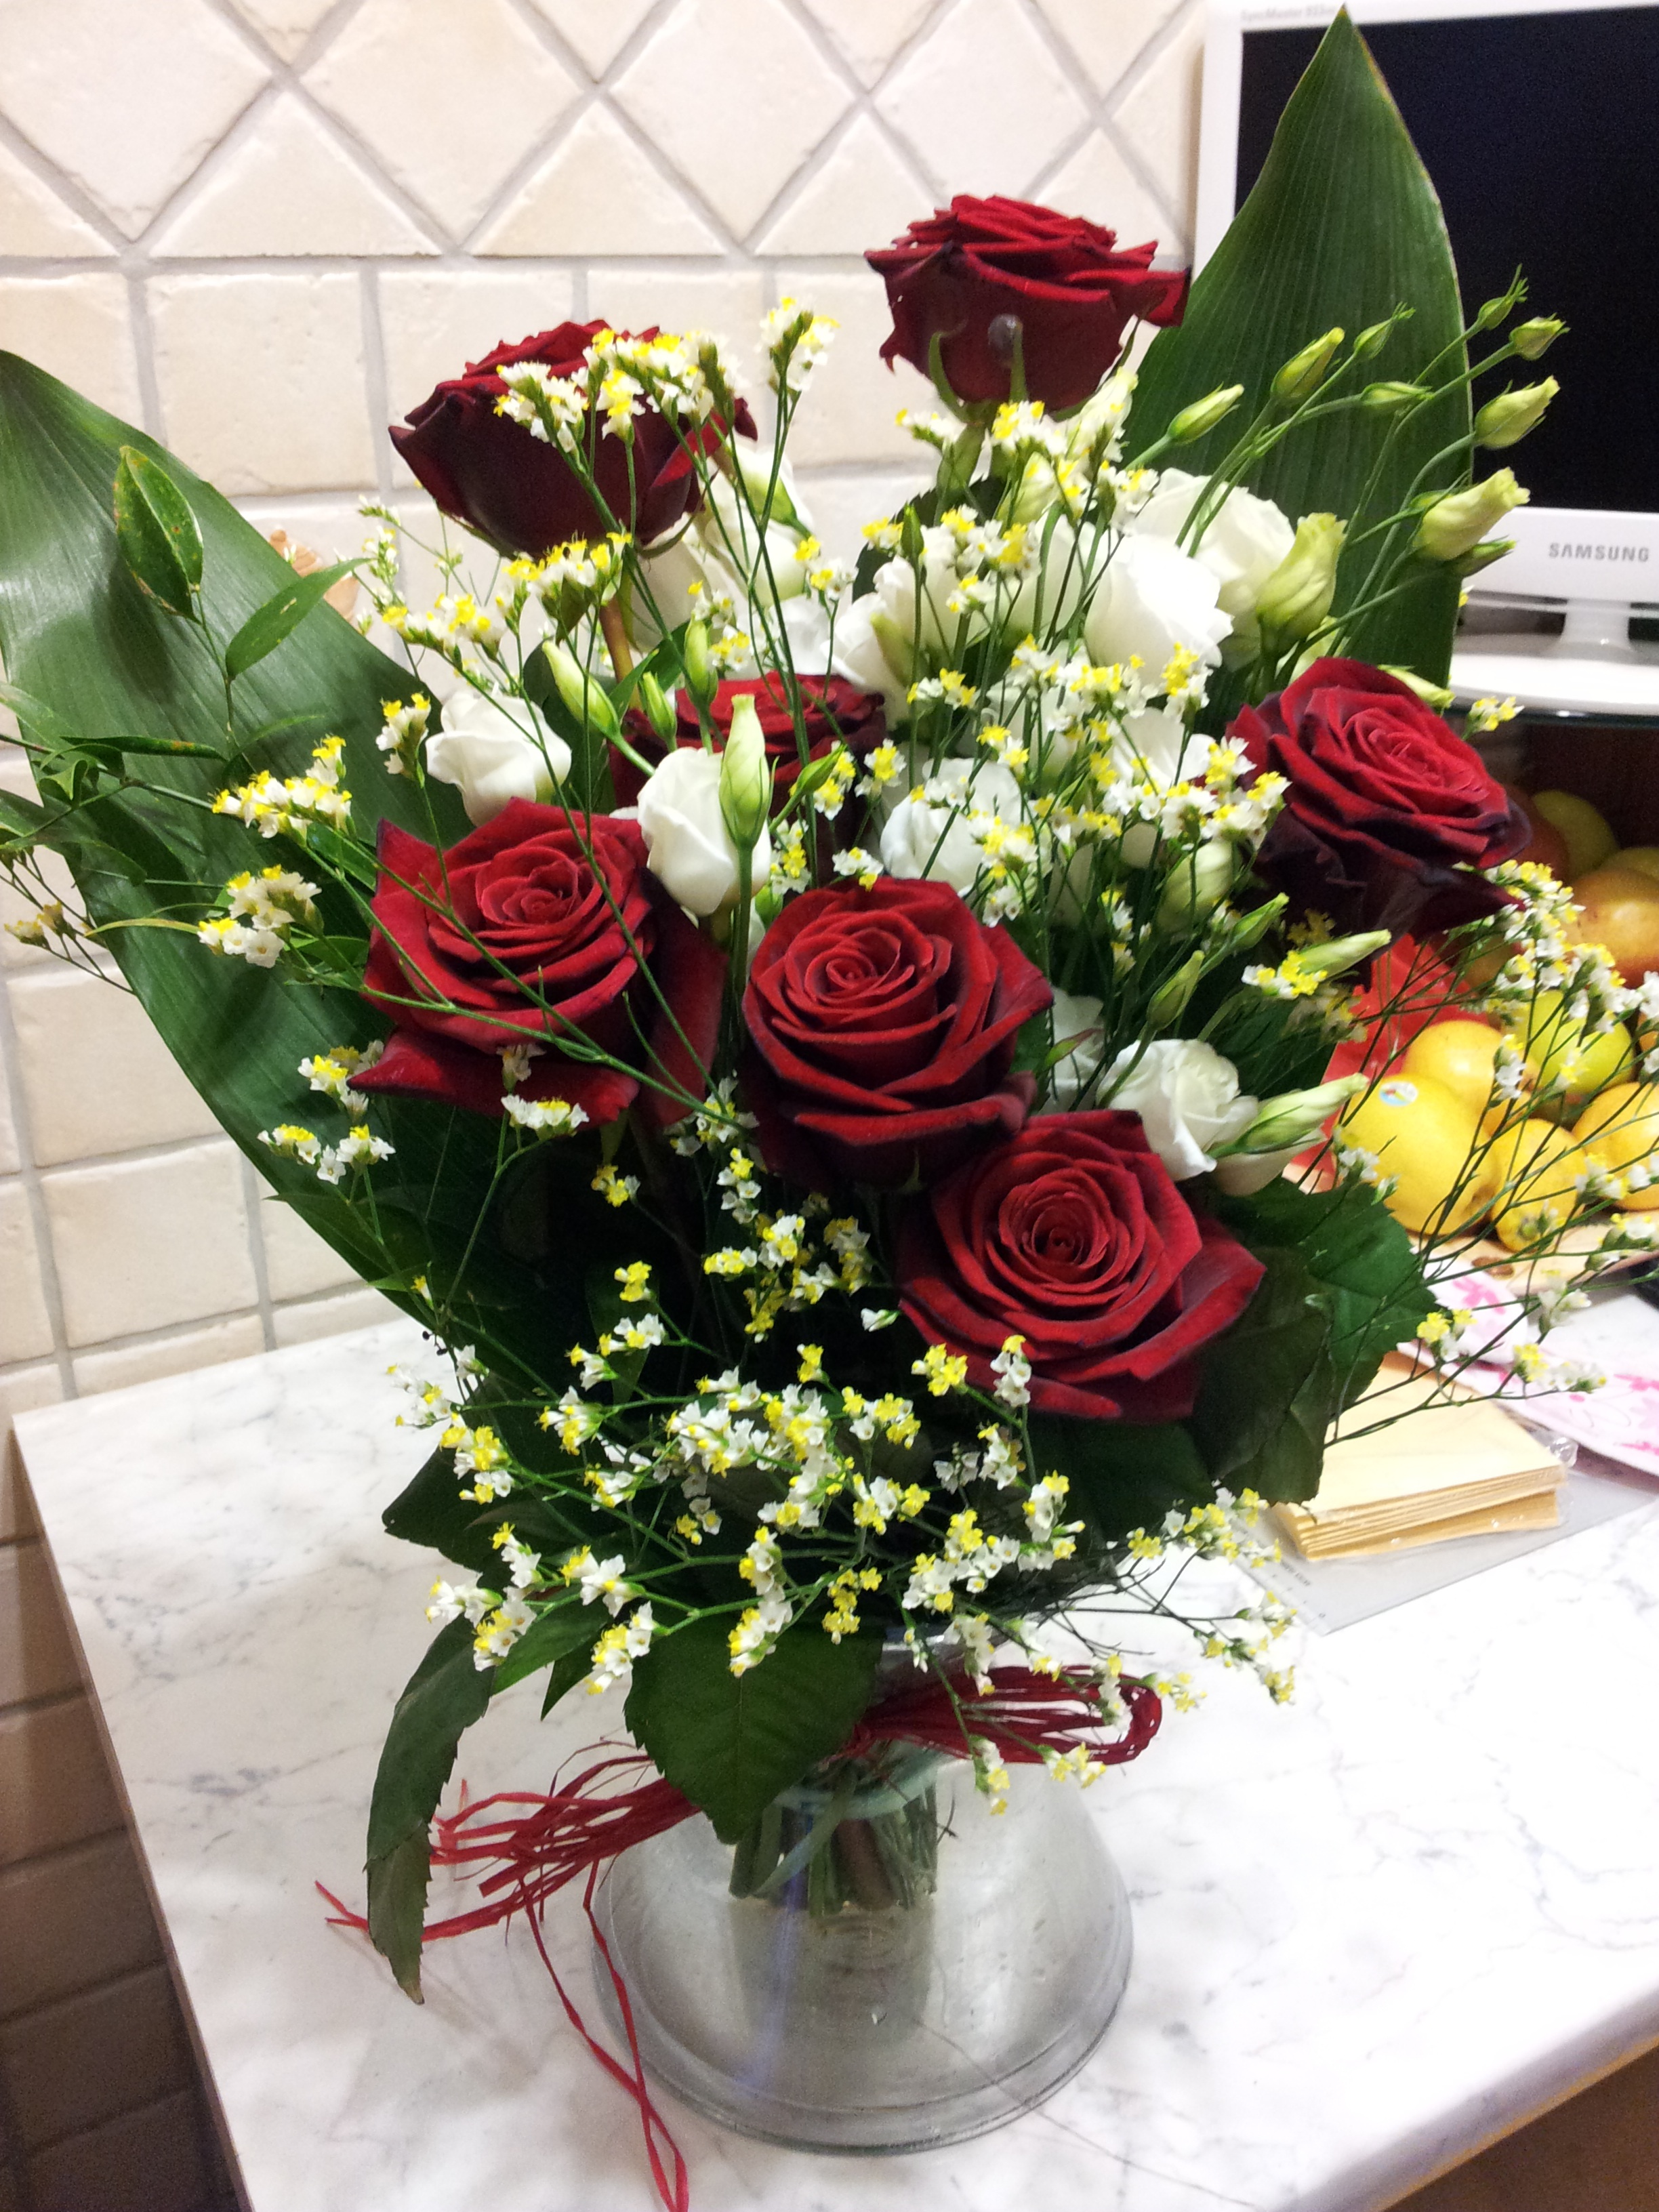
plant, flower, love, rose, red rose, flowers, art, beauty, floristry, retail, flowering plant, garden roses, flower bouquet, cut flowers, floral design, centrepiece, artificial flower, land plant, flower arranging